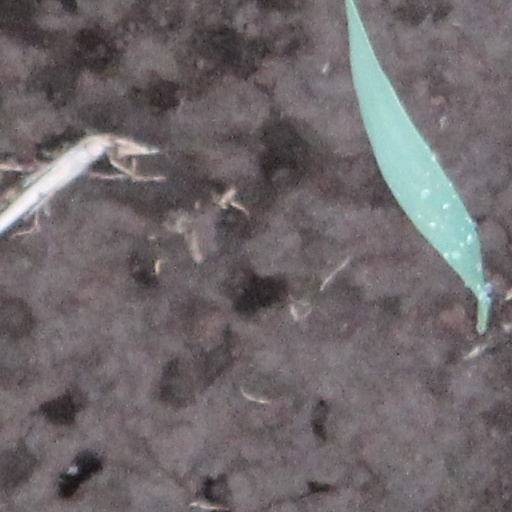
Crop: wheat